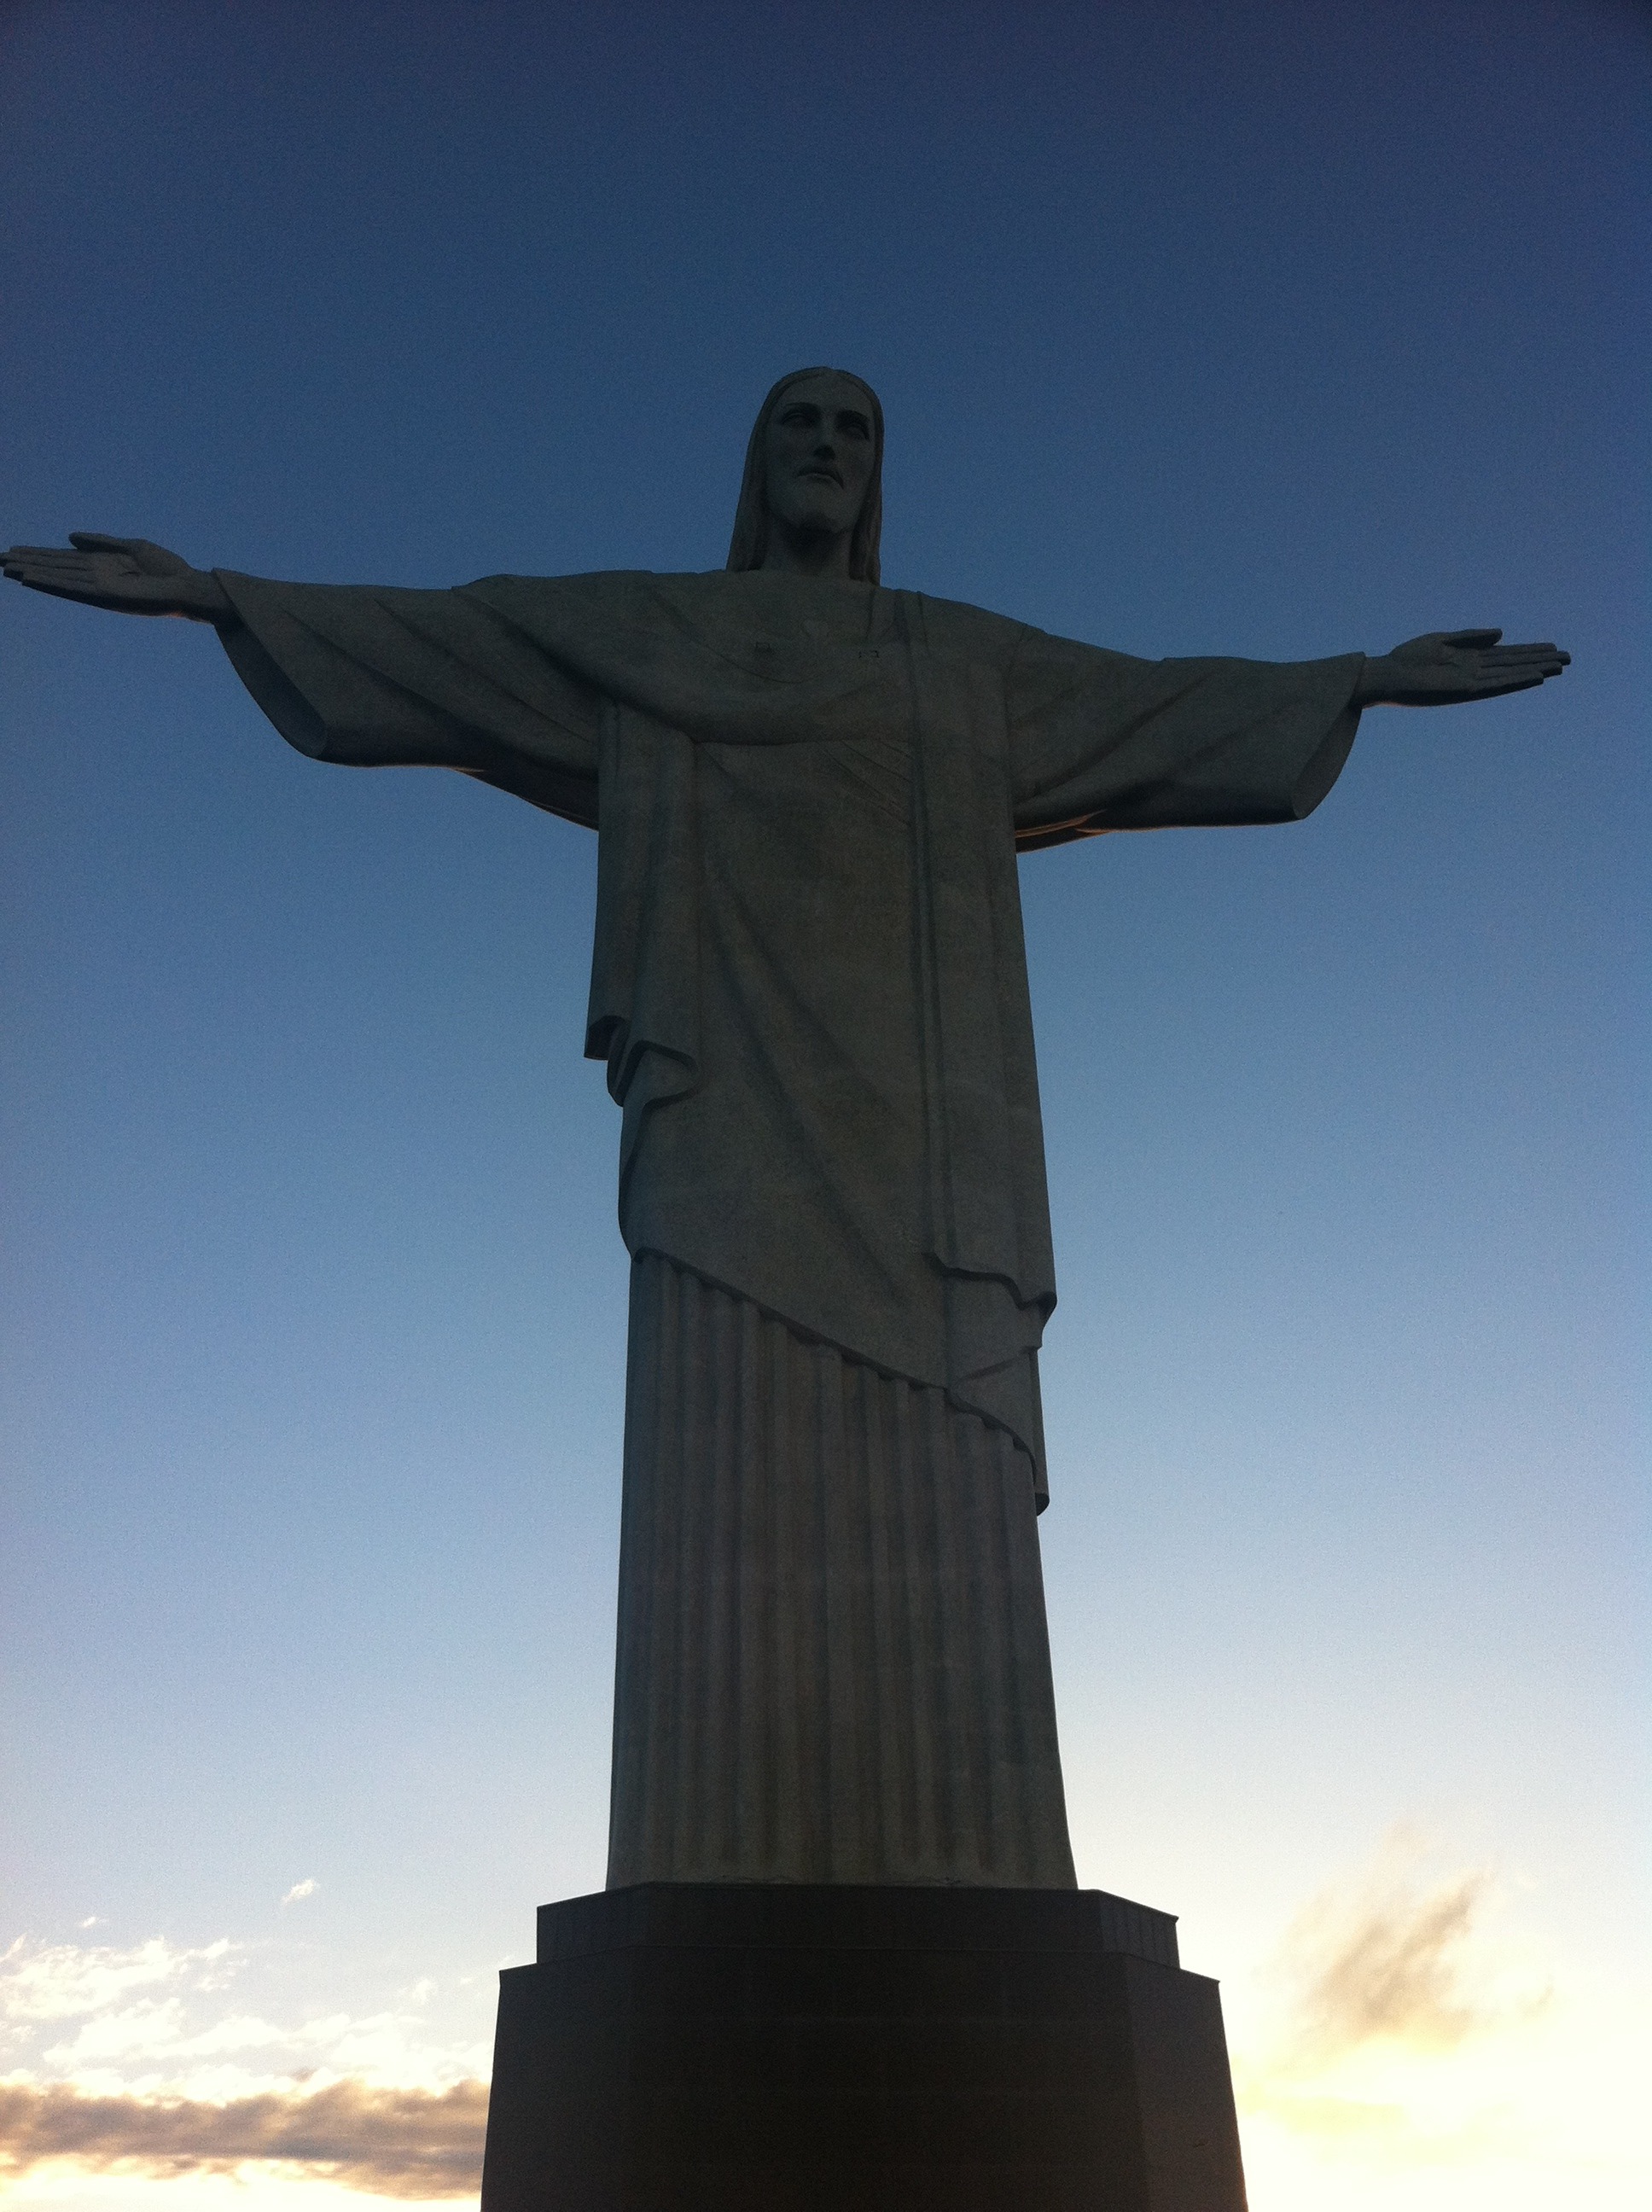
monument, statue, symbol, landmark, cross, rio de janeiro, sculpture, christ, memorial, art, brazil, christ the redeemer, corcovado